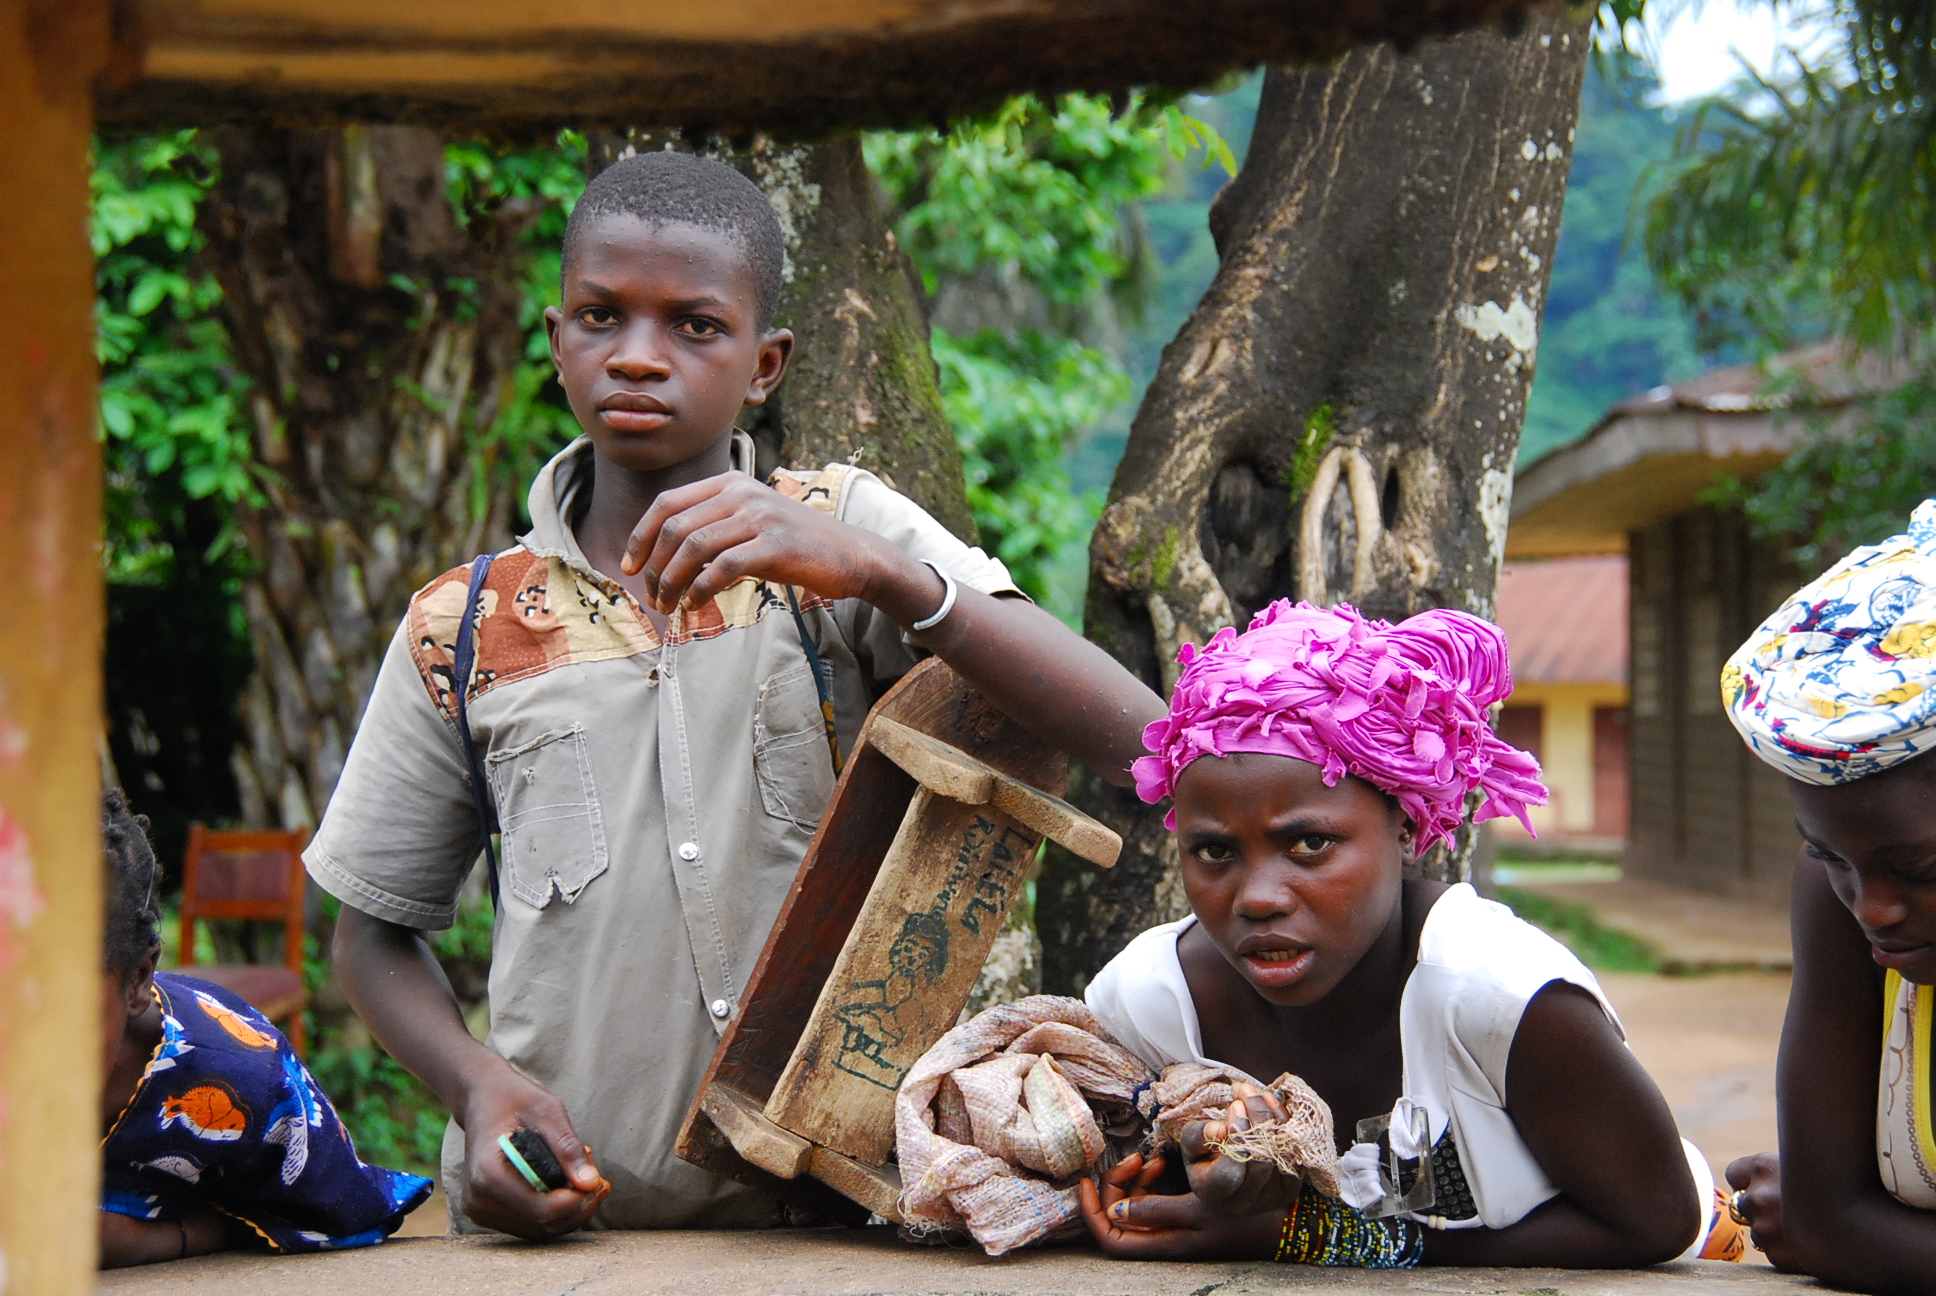
guinea, public space, tribe, tree, plant, temple, travel, ritual, tradition, tourism, recreation, vacation